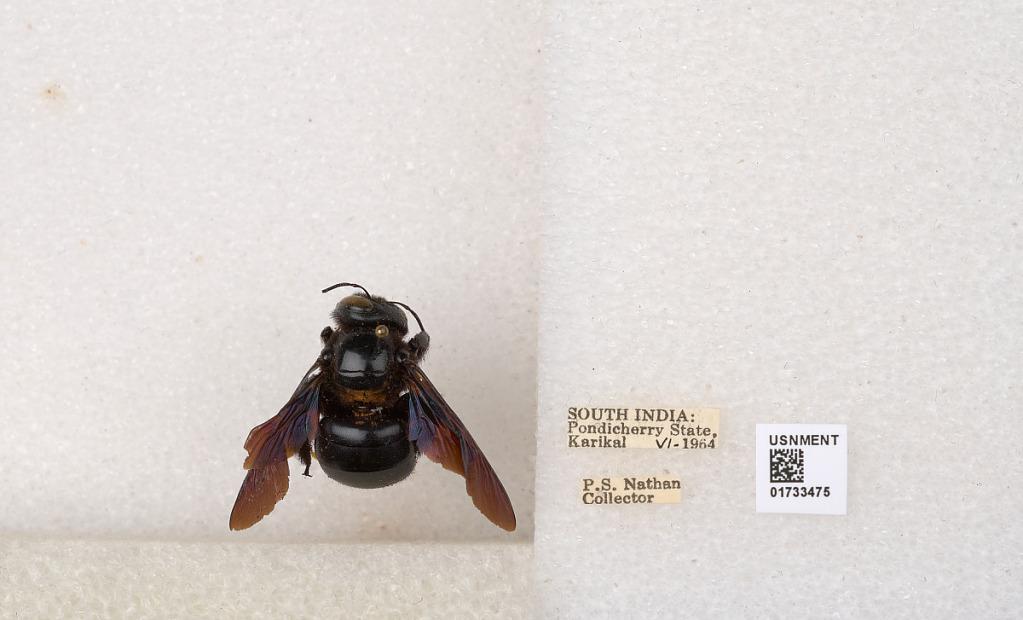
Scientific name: Xylocopa (Ctenoxylocopa) fenestrata (Fabricius)
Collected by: P. Nathan
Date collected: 1964-6-1
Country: India
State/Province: Puducherry
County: Karaikal
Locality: Karikal